The Invitation (1973 film)

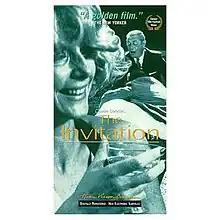

"The Invitation" was nominated for the Academy Award for Best Foreign Language Film and shared the Jury Prize at the 1973 Cannes Film Festival.